AC/DC

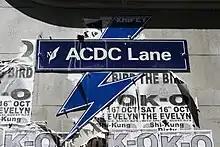
The street sign for ACDC Lane, Melbourne

On 7 March 2016, the band announced that the final ten dates of the Rock or Bust World Tour would be rescheduled as Johnson's doctors had ordered him to stop touring immediately; he risked complete deafness if he persisted. The ten cancelled dates were to be rescheduled, "likely with a guest vocalist" later in the year, leaving Johnson's future in touring with the group uncertain. On 16 April 2016, Guns N' Roses frontman Axl Rose was announced as the lead vocalist for the remainder of their 2016 tour dates.